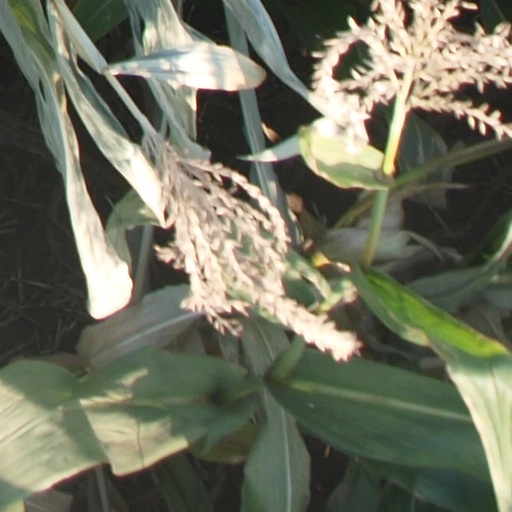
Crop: maize; corn